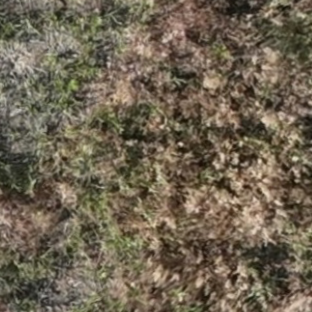
Month: july